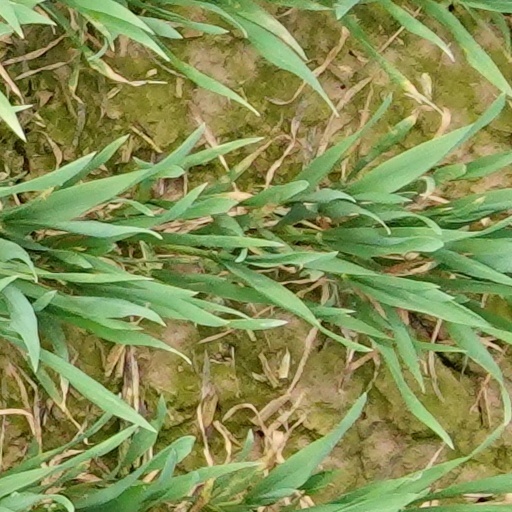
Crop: wheat